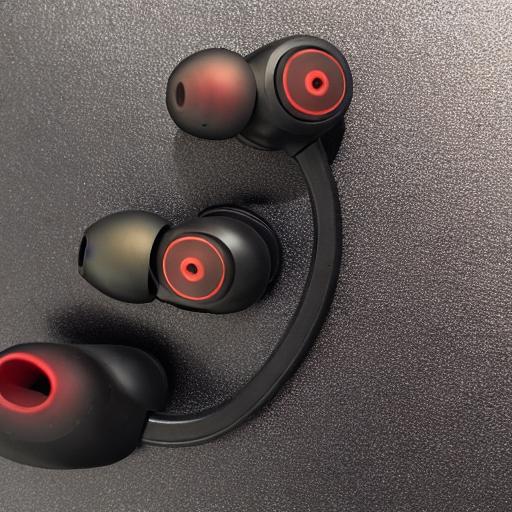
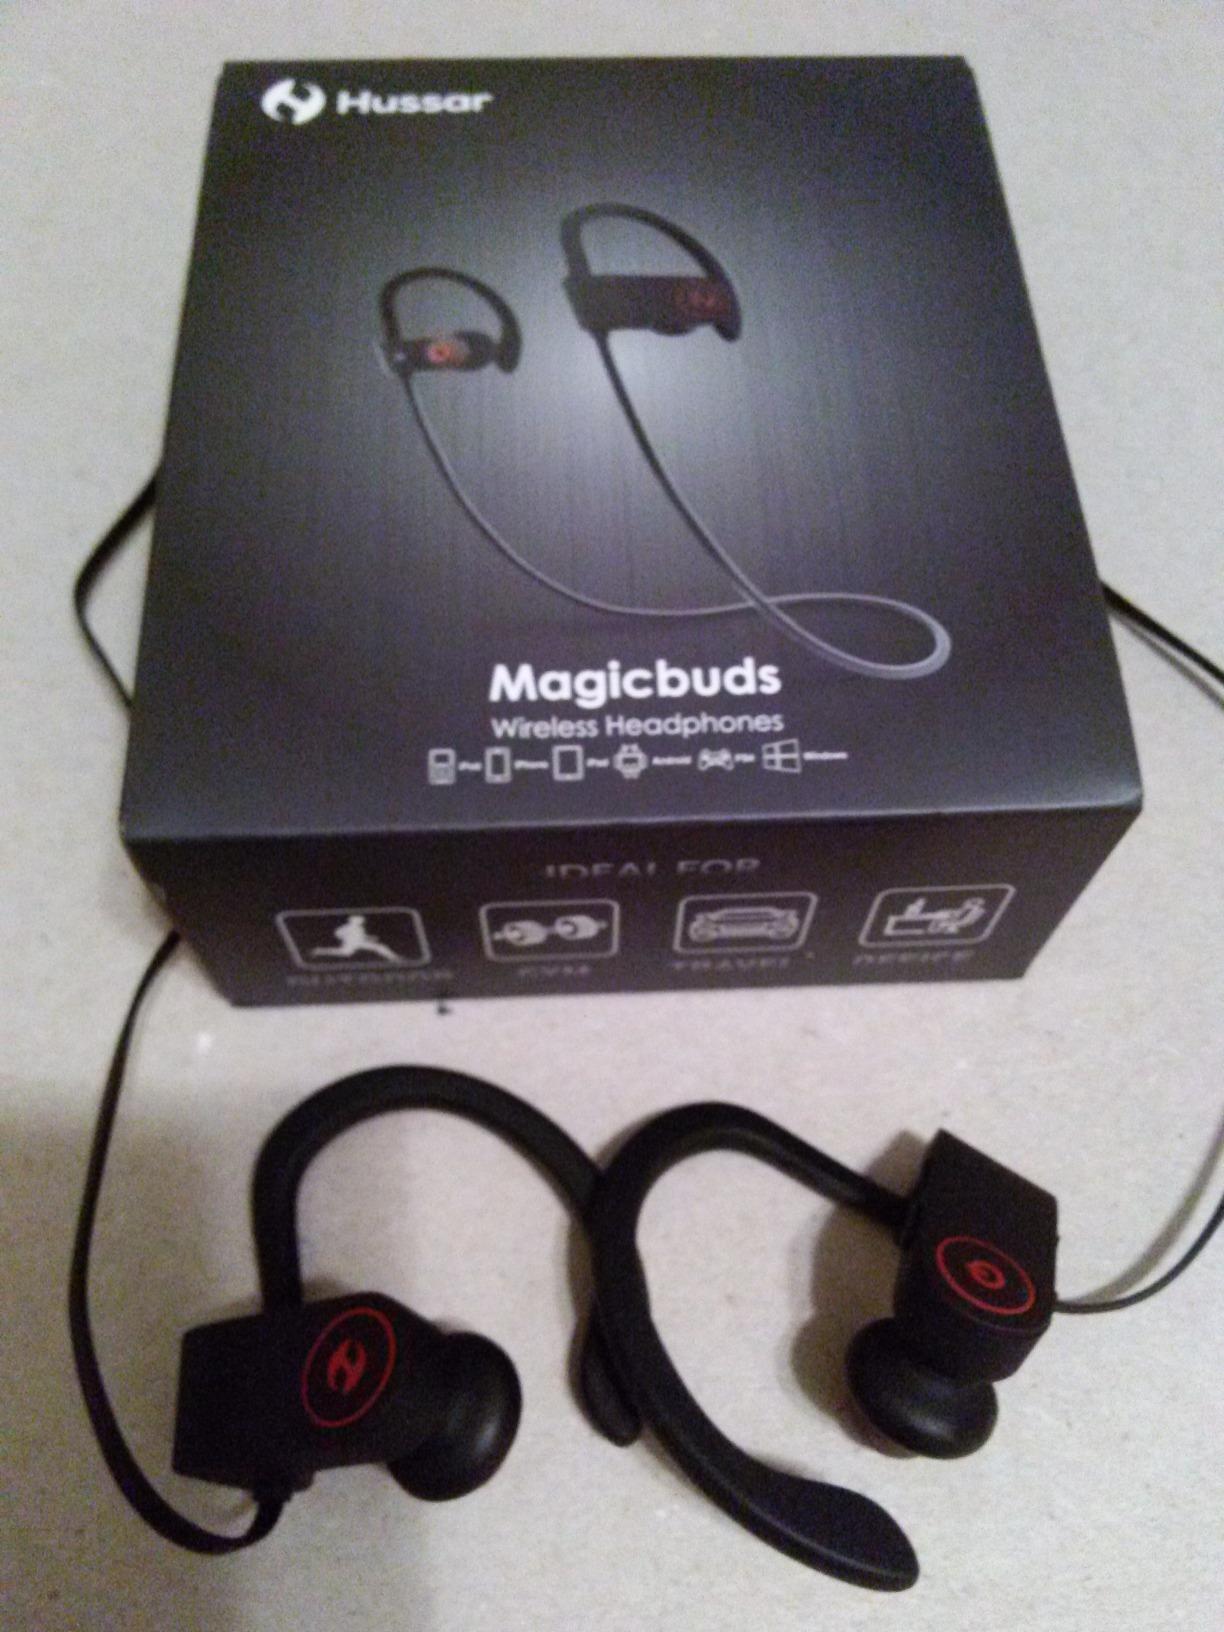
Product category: headphones
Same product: no